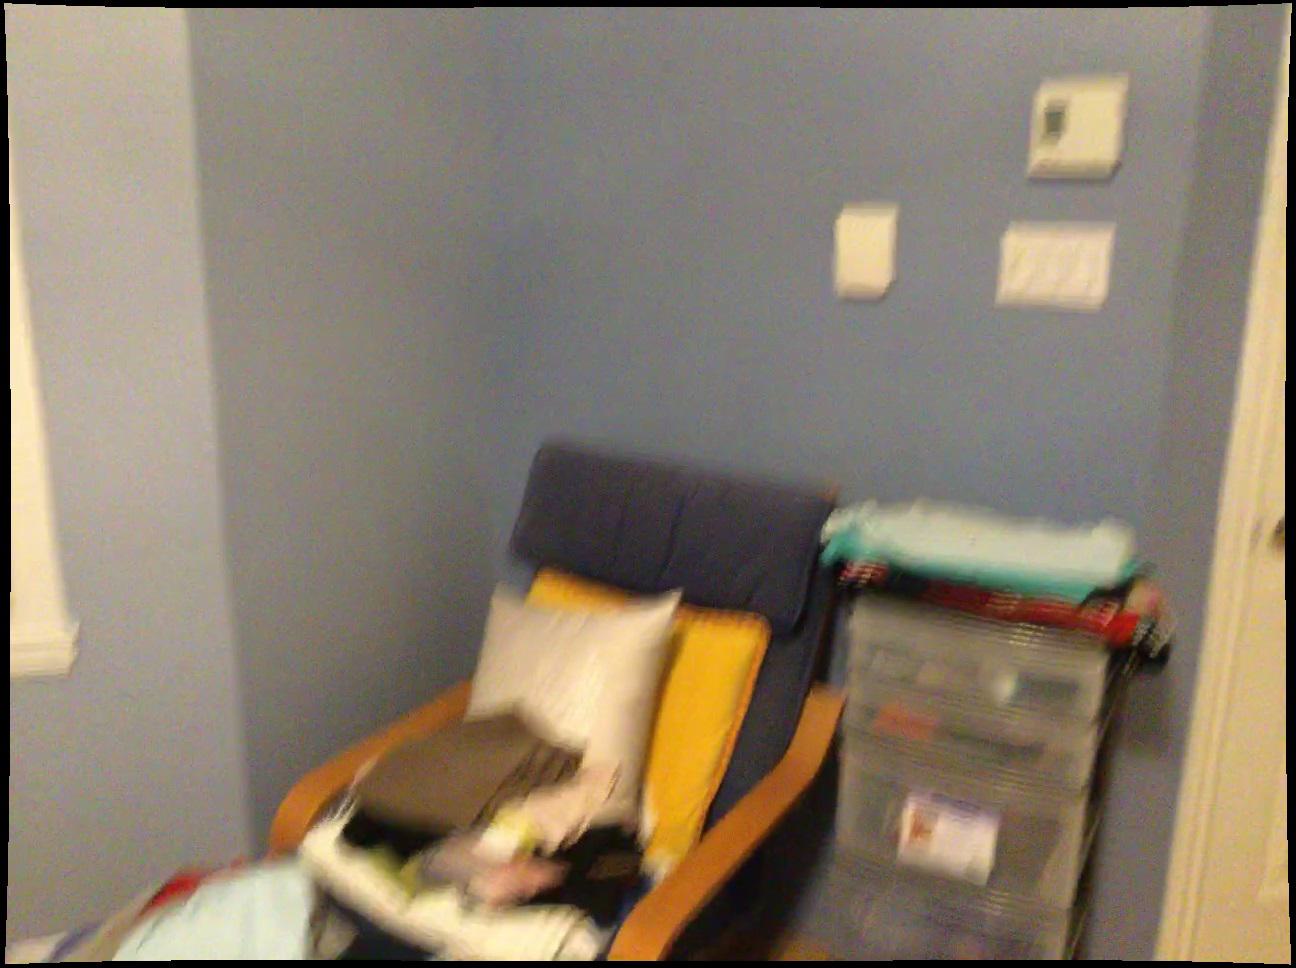
Question: Is the door in front of the socket from the second object's perspective? Final answer should be yes or no.
Answer: No